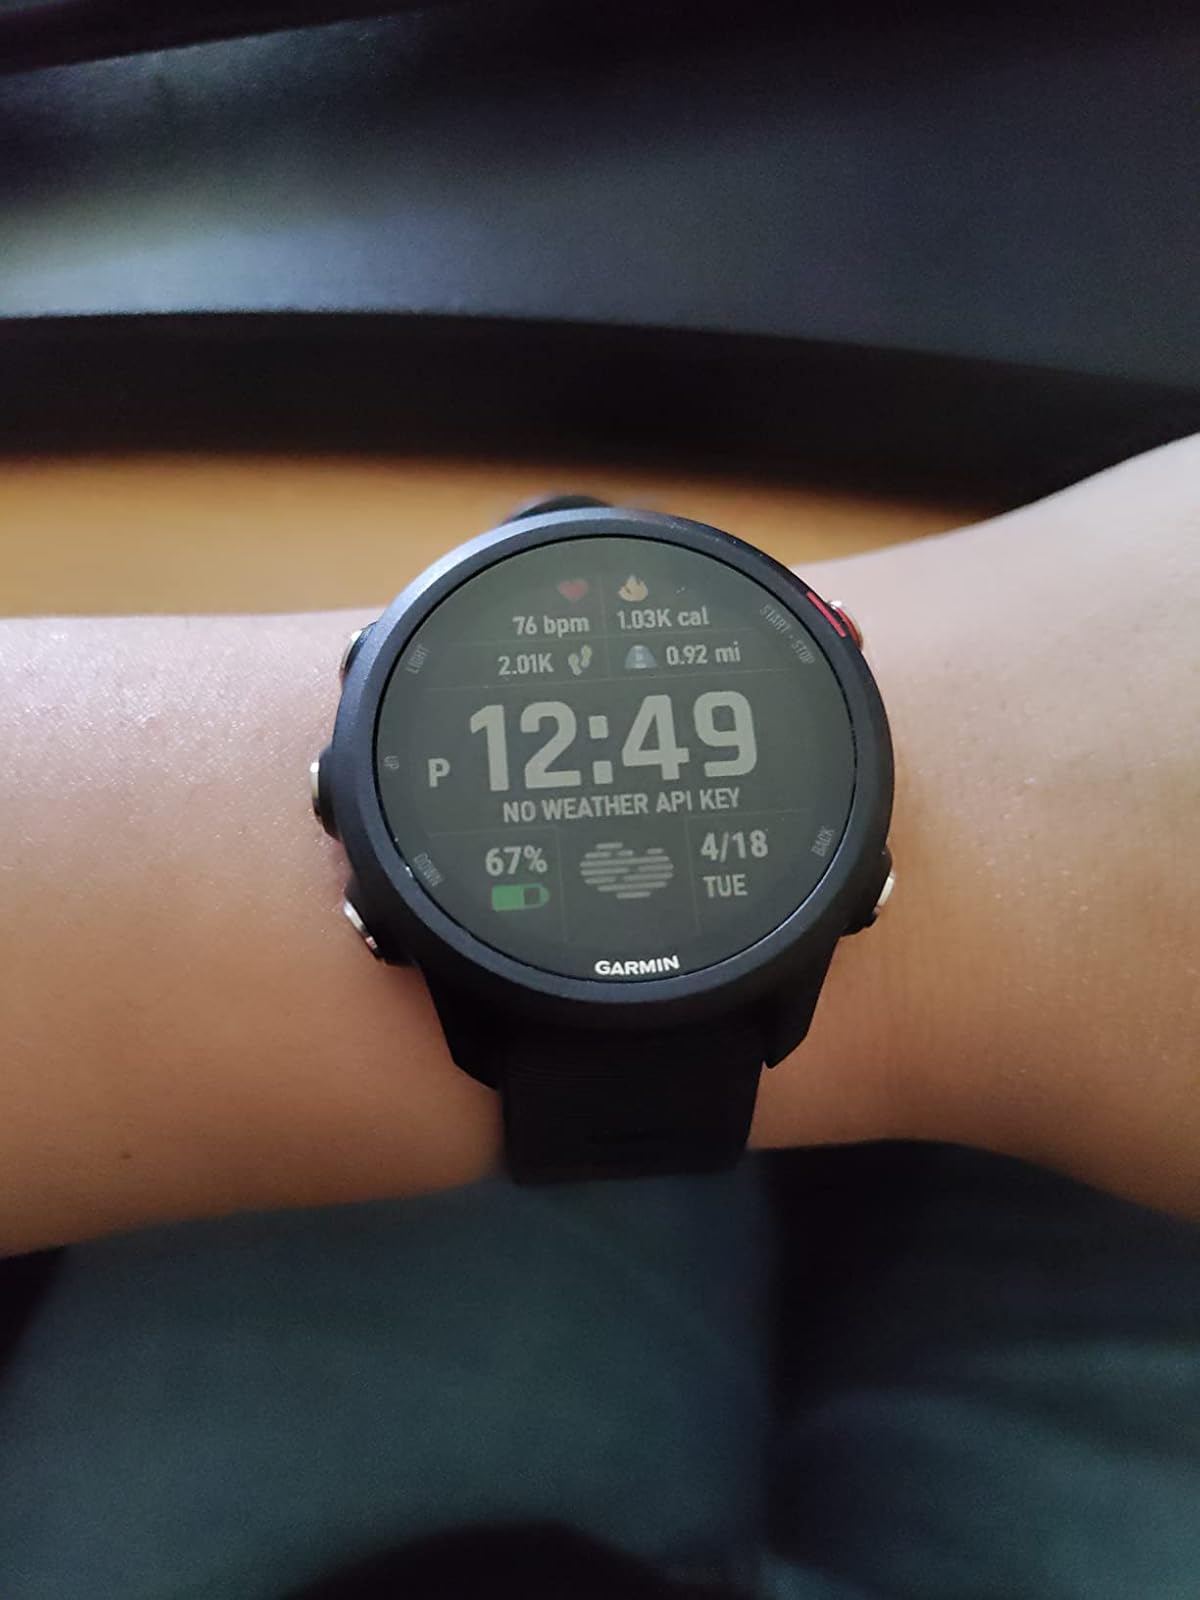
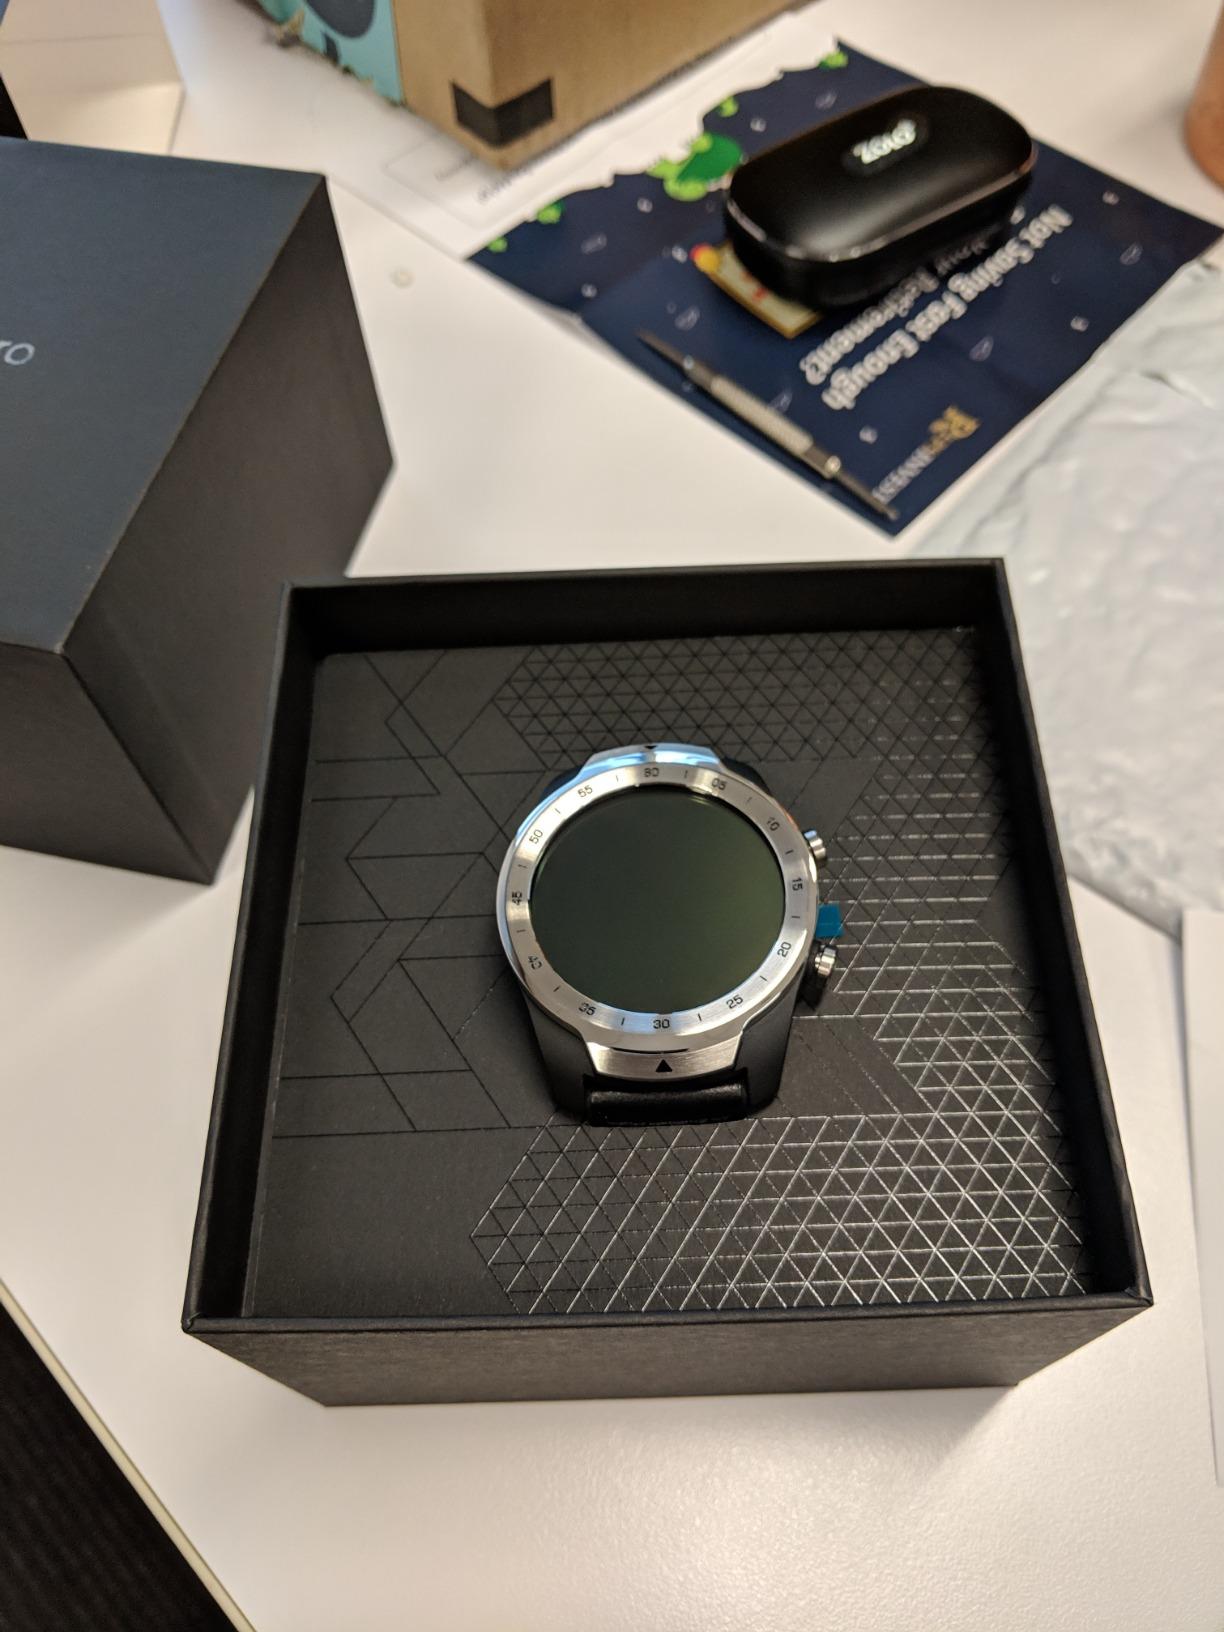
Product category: smartwatch
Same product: no